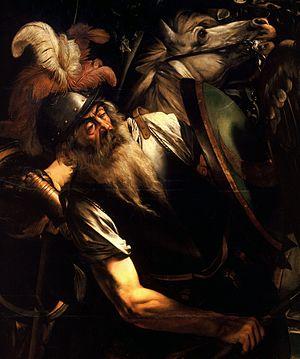
Méduse est le titre donné à deux peintures à l'huile sur toile de lin du peintre lombard Caravage, l'une exécutée vers 1597, puis en 1597 ou 1598 pour la seconde version. Ces œuvres sont montées sur des boucliers de parade en bois de peuplier.
La Conversion de saint Paul est une œuvre de Caravage dont l'artiste réalise deux versions successives sur commande du trésorier pontifical Tiberio Cerasi. La première version appartient désormais à la collection privée Odescalchi-Balbi à Rome, tandis que la seconde version est installée depuis l'origine dans la chapelle Cerasi de l'église Santa Maria del Popolo de Rome. Afin de les distinguer, il est souvent fait mention du tableau « Balbi » pour désigner la première œuvre tandis que la seconde est désignée simplement sous le nom de Conversion de saint Paul, ou parfois du tableau « Cerasi ».